Filippo Parodi

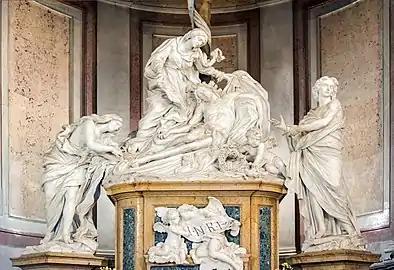
Chapel of La Pieta - Santa Giustina (Padua)

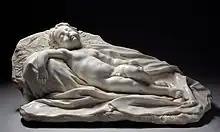
Sleeping Christ Child, Cleveland Museum of Art

Filippo Parodi (1630 – 22 July 1702) was an Italian sculptor of the Baroque period, "Genoa's first and greatest native Baroque sculptor".